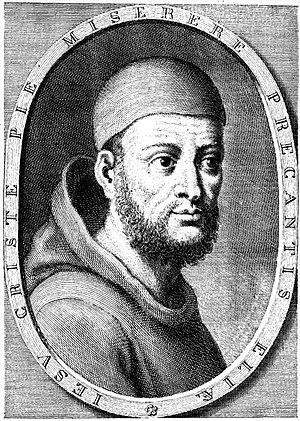
Élie Bombarone, Élie d'Assise ou Élie de Cortone est un religieux italien du XIIIᵉ siècle, qui fut le deuxième ministre général de l'Ordre des frères mineurs de 1232 à 1239.